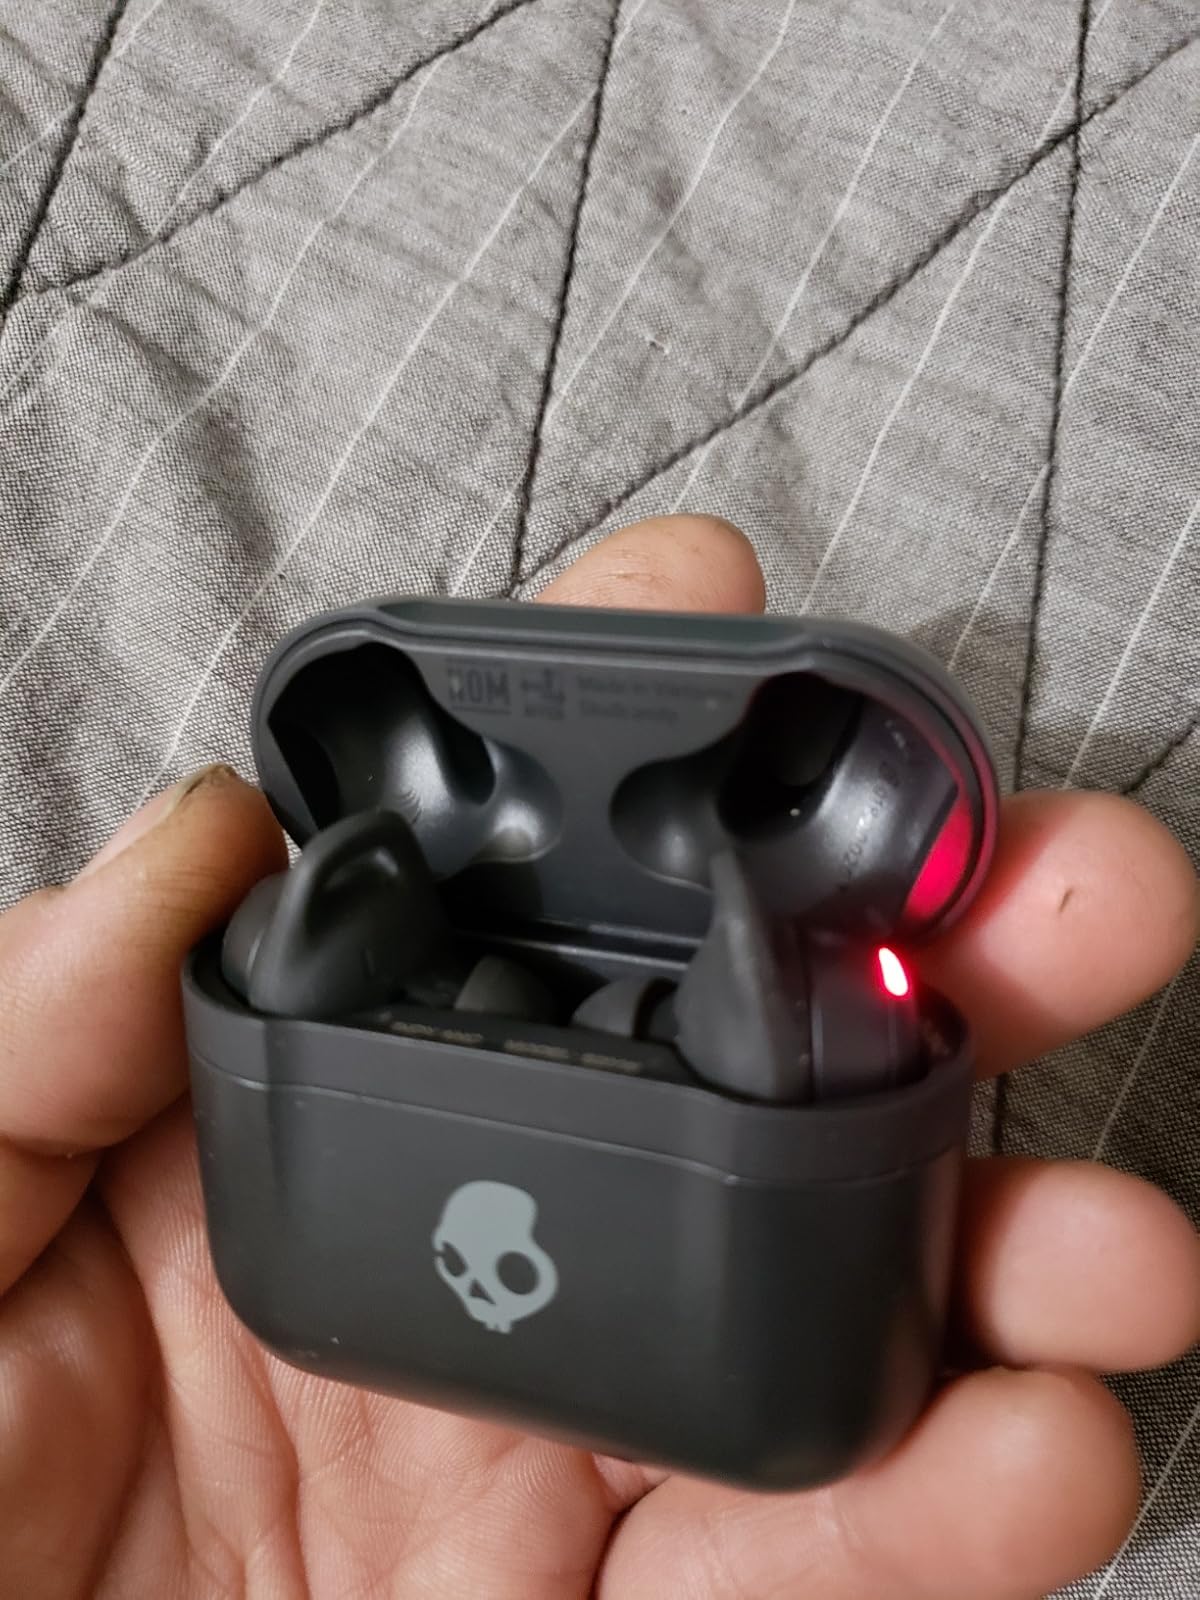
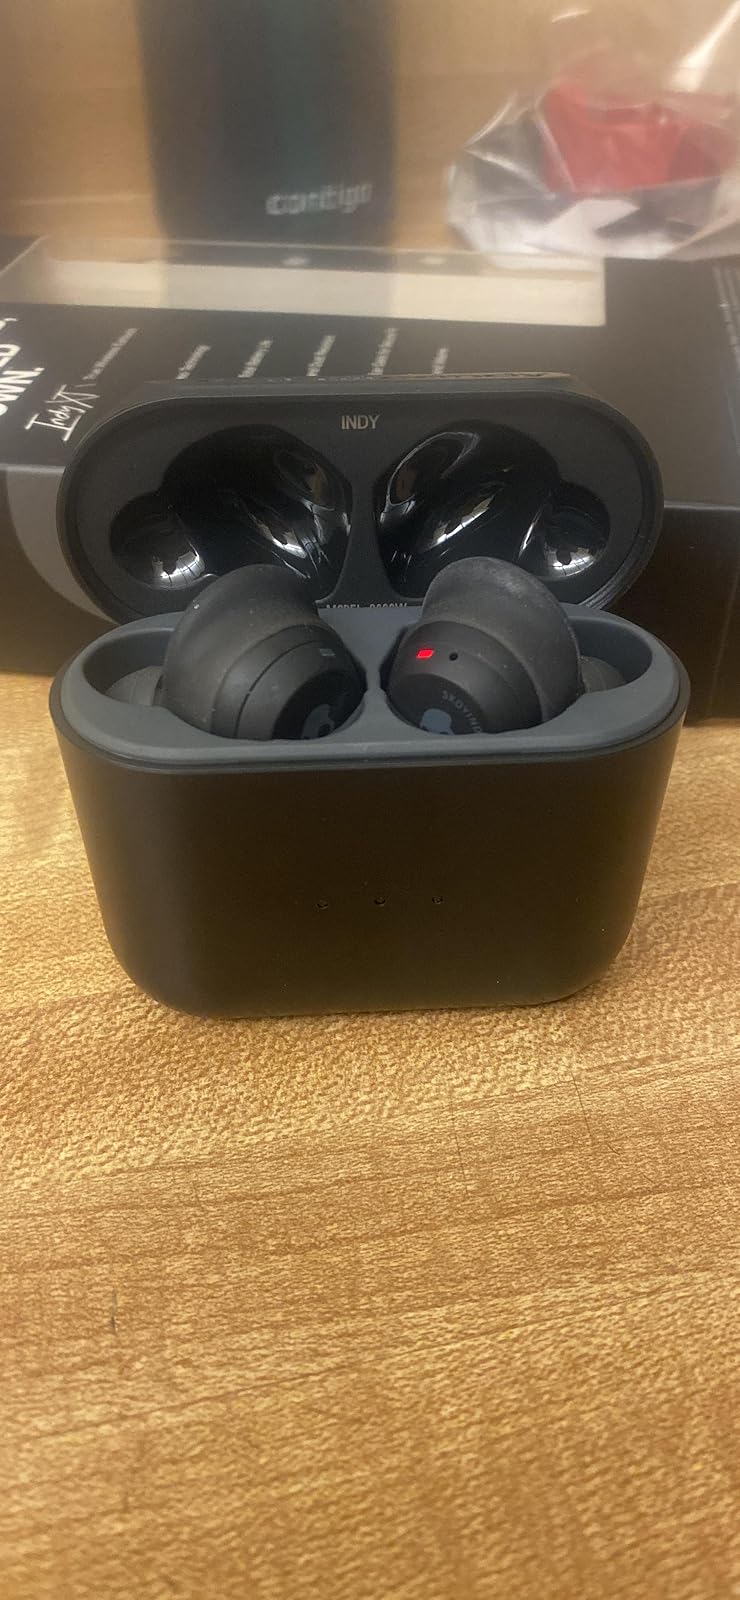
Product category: earbuds
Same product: no